Frances Ha

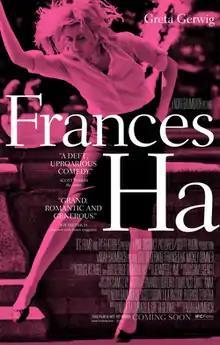
Theatrical release poster

Frances Ha is a 2012 American comedy drama film directed by Noah Baumbach. It is written by Baumbach and Greta Gerwig, who also stars as Frances, a struggling 27-year-old dancer. The film premiered at the Telluride Film Festival on September 1, 2012, and was given a limited theatrical release in the United States on May 17, 2013, by IFC Films.